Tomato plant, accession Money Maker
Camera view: bottom (45 deg); turntable rotation: 30 degrees
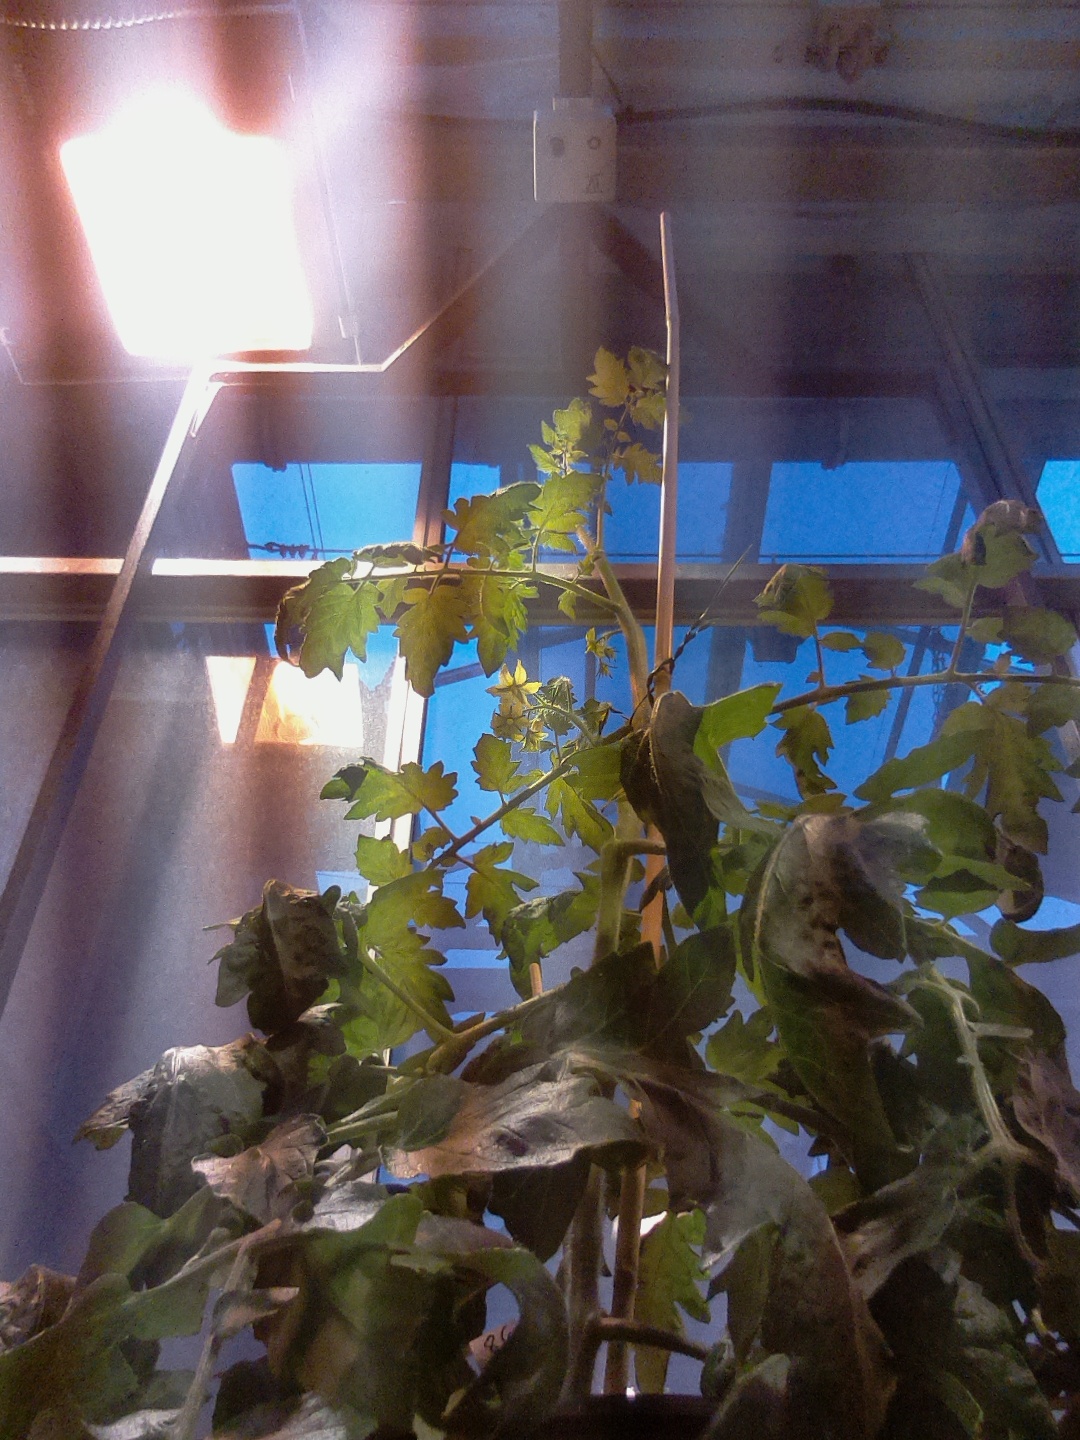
BBCH growth stage 68: Full flowering, 80%-90% of flowers open, more petals falling